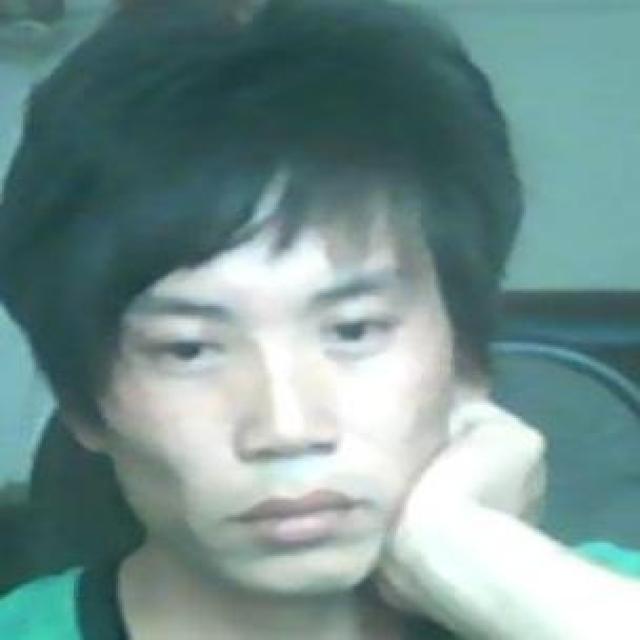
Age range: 21-44